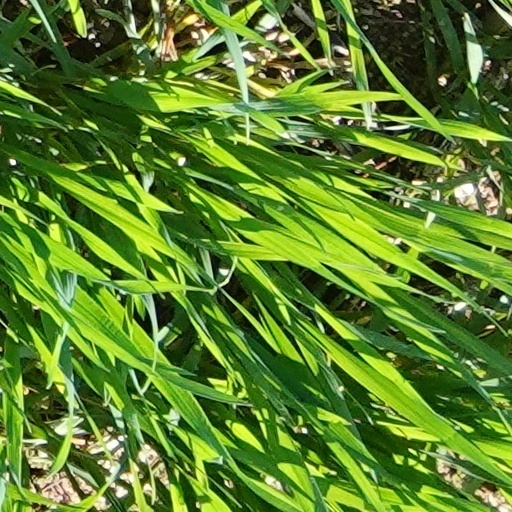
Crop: wheat